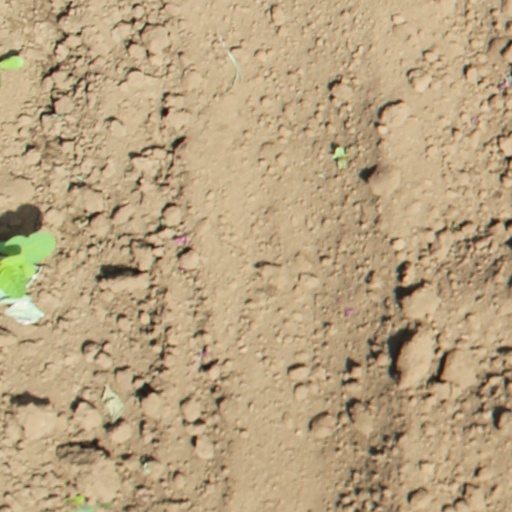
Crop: soybean